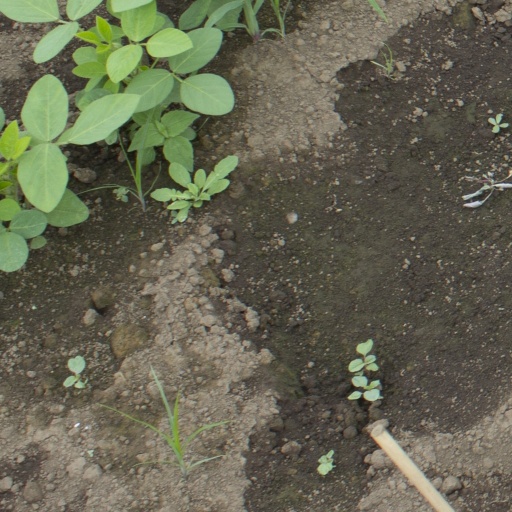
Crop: soybean